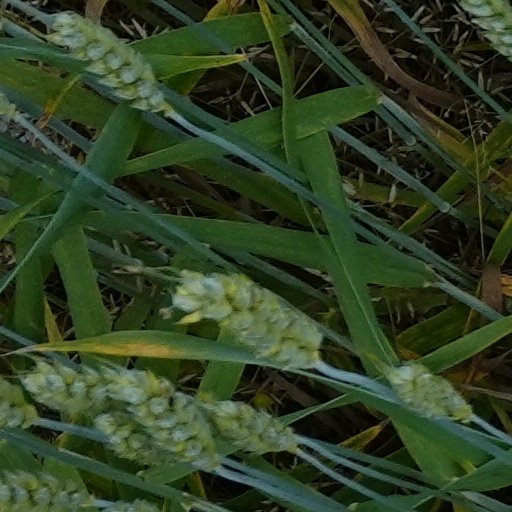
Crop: wheat